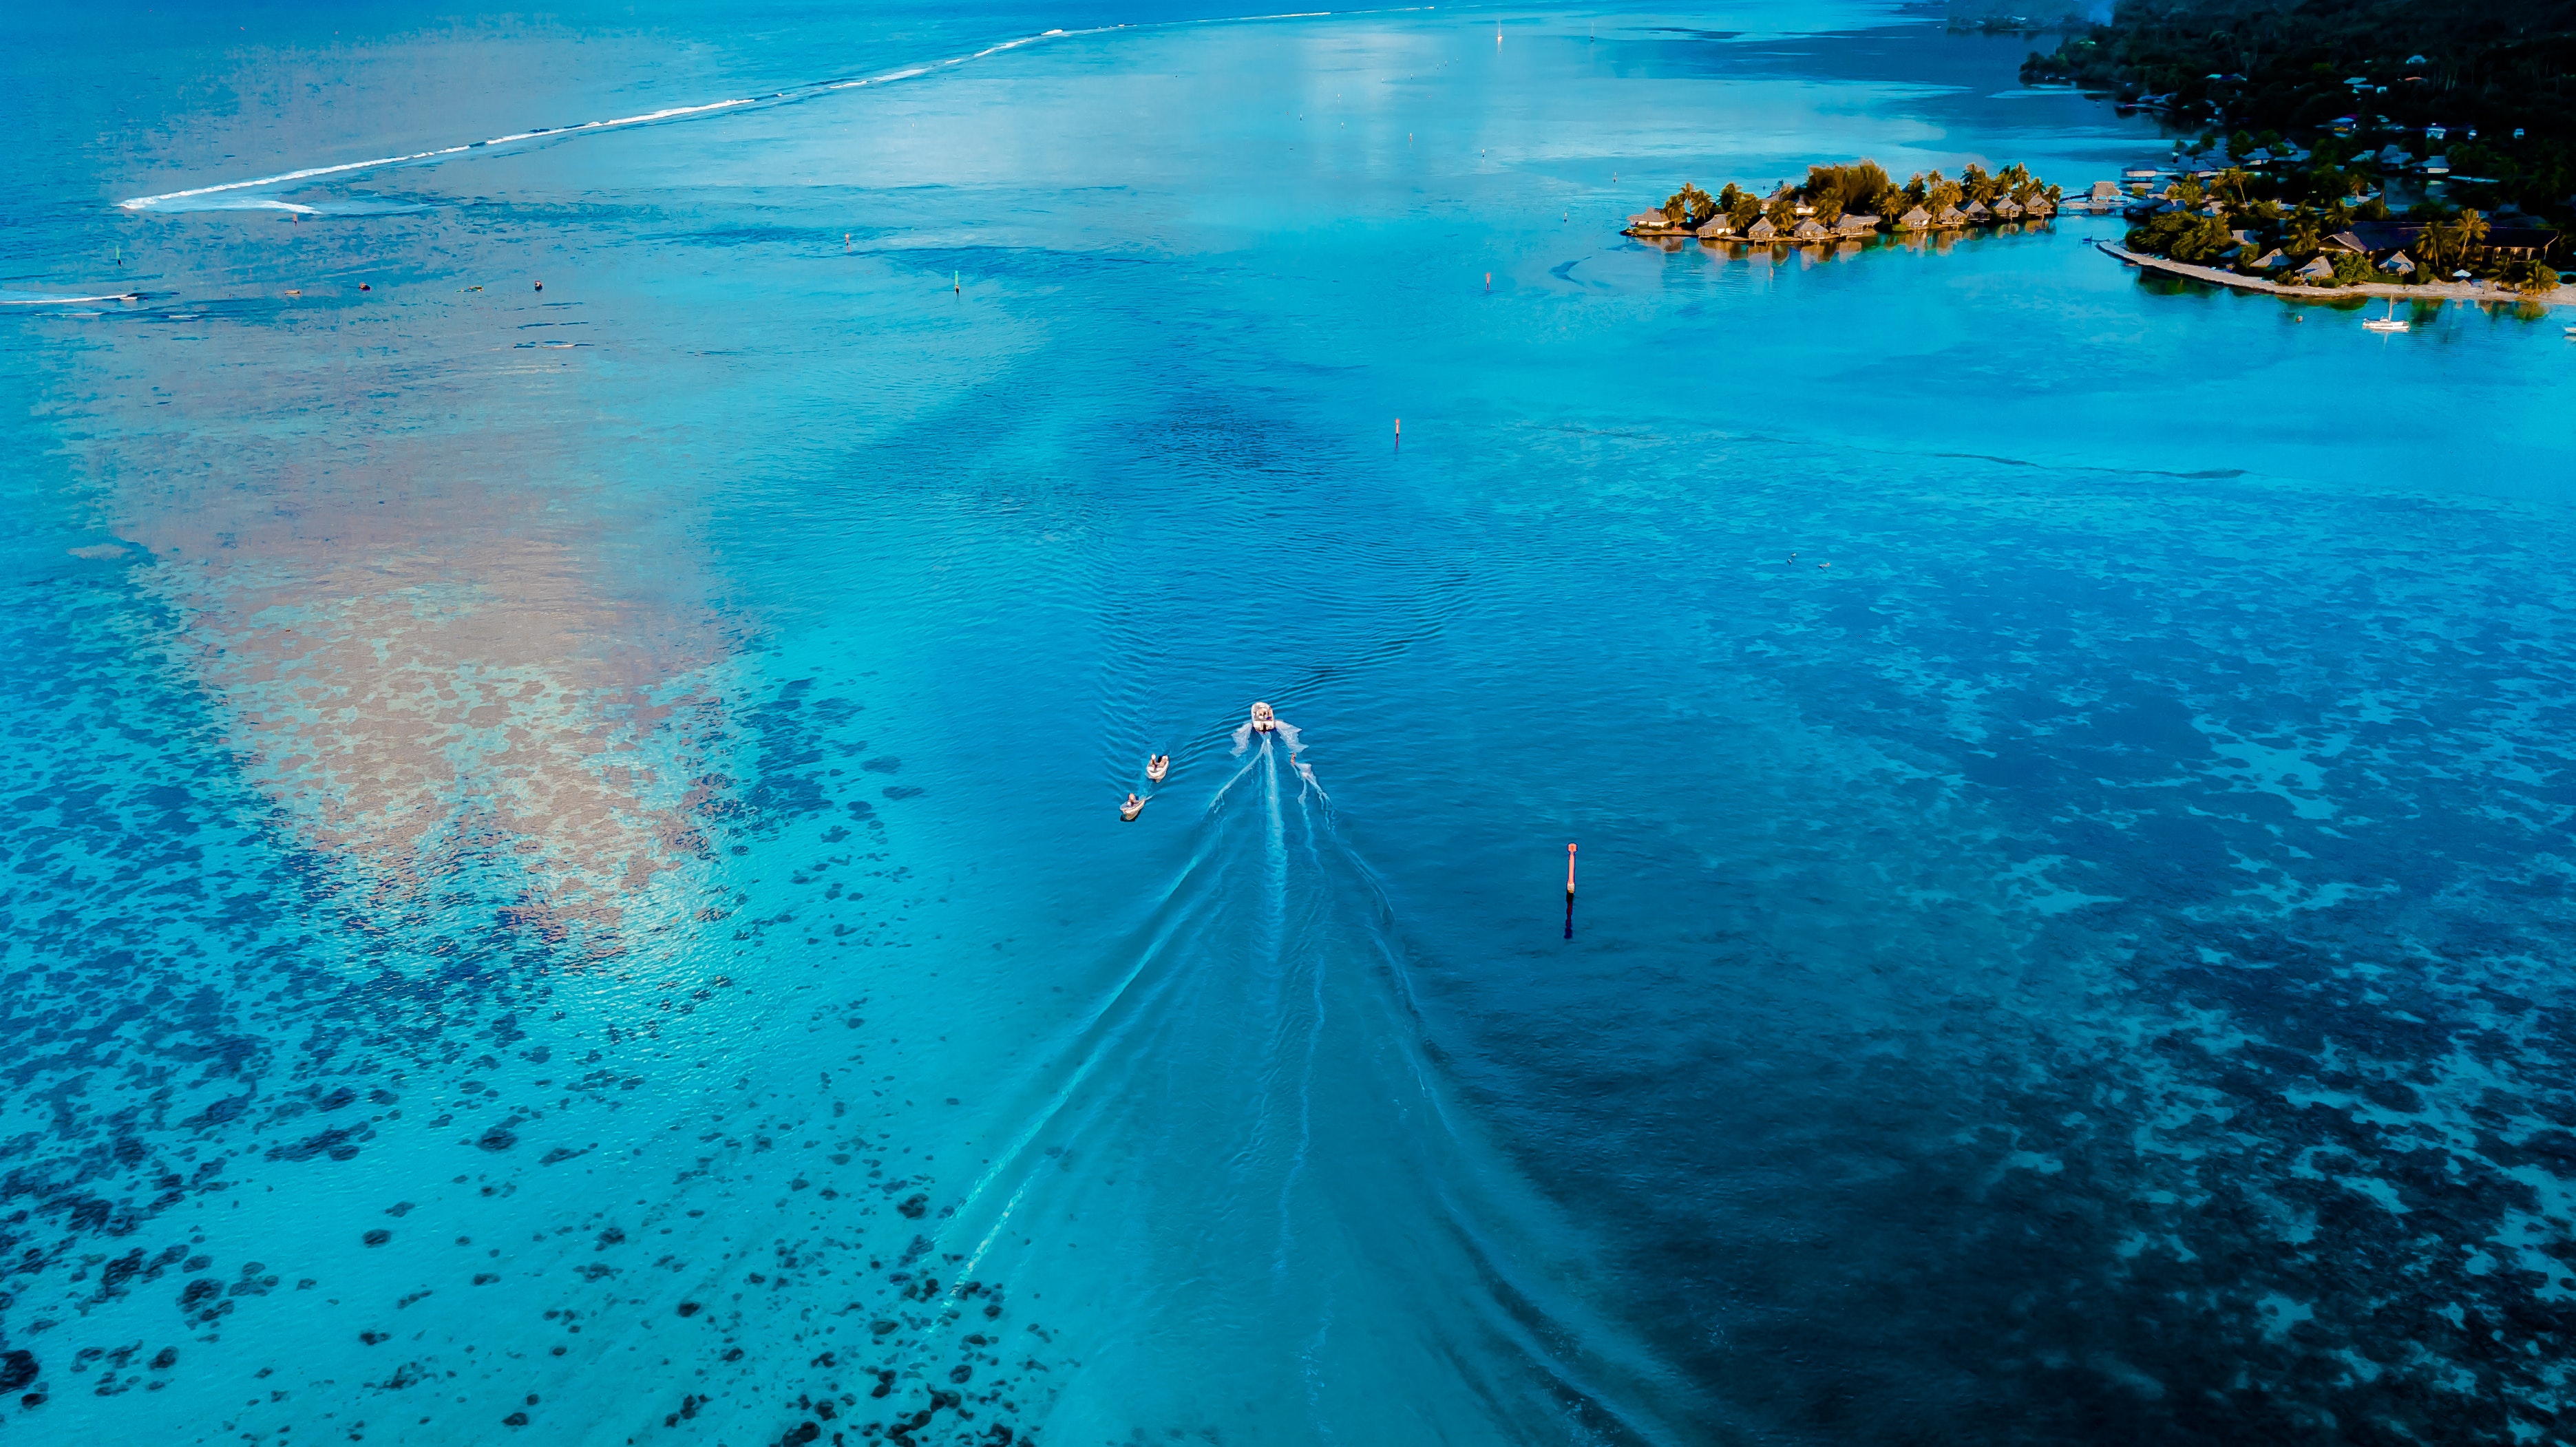
blue, water, aqua, sky, turquoise, sea, ocean, azure, coastal and oceanic landforms, coast, tropics, vacation, tourism, bay, wave